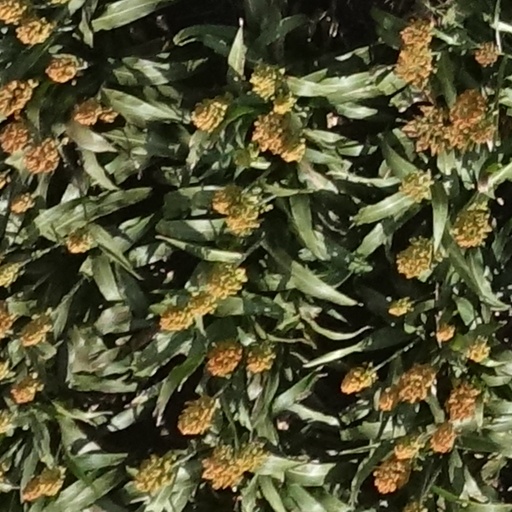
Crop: sorghum